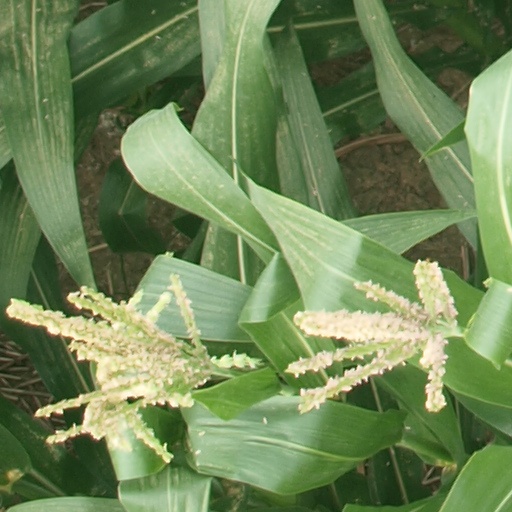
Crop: maize; corn